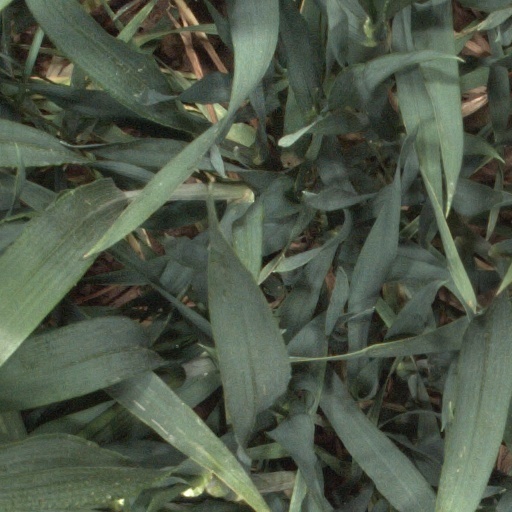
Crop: wheat